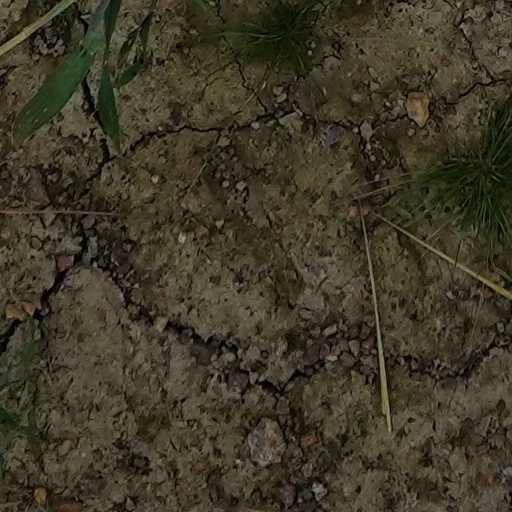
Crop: wheat